Kimblewick bit

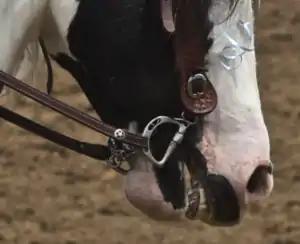
An Uxeter or slotted Kimblewick, with the rein on the lower slot, making the action stronger

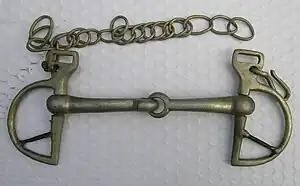
An old solid nickel Kimblewick bit.

A Kimblewick, Kimberwicke or Kimberwick is a type of bit used on a horse, and named after the English town of Kimblewick where it was first made. The bit has bit shanks, D-shaped rings, and a curb chain. Due to its shanks, it is regarded as a type of curb bit. The curb action is minimal to mild, however, because the shanks have short purchase arms and no lever arms (see Lever). Some variations increase the curb action. A Kimblewick is used with one set of reins.